Daylamites

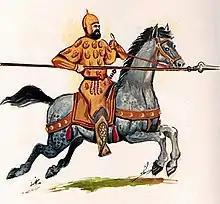
A depiction of a Daylamite cavalryman from an Iranian textbook.

The descendants of Gushnasp were still ruling until in ca. 520, when Kavadh I (r. 488–531) appointed his eldest son, Kawus, as the king of the former lands of the Gushnaspid dynasty. In 522, Kavadh I sent an army under a certain Buya (known as "Boes" in Byzantine sources) against Vakhtang I of Iberia. This Buya was a native of Daylam, which is proven by the fact that he bore the title "wahriz", a Daylamite title also used by Khurrazad, the Daylamite military commander who conquered Yemen in 570 during the reign of Khosrow I (r. 531-579), and his Daylamite troops would later play a significant role in the conversion of Yemen to the nascent Islam. The 6th-century Byzantine historian Procopius described the Daylamites as;